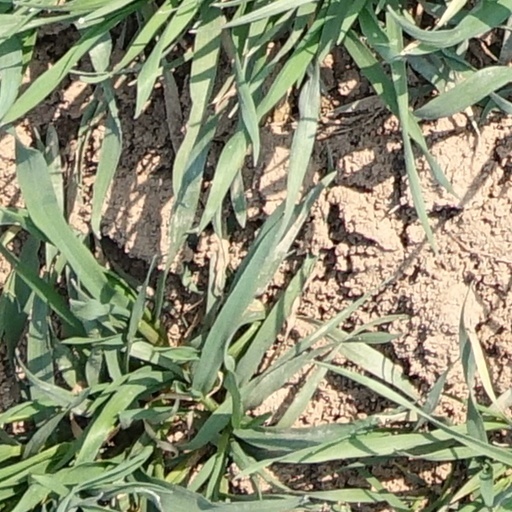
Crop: wheat